Rem (Re:Zero)

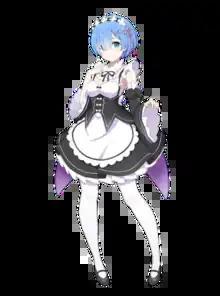
Rem as seen in promotional artwork for "Illusion Connect"

is a fictional character from the fantasy light novel and anime series "", created by Tappei Nagatsuki. She is voiced by Inori Minase in Japanese and by Brianna Knickerbocker in the English dub. She first appeared within Volume 2 of the light novel, "The Road to Redemption Begins" in 2014 and made her anime debut in the episode "The Happy Roswaal Mansion Family", the fourth episode of the anime, in April 2016.